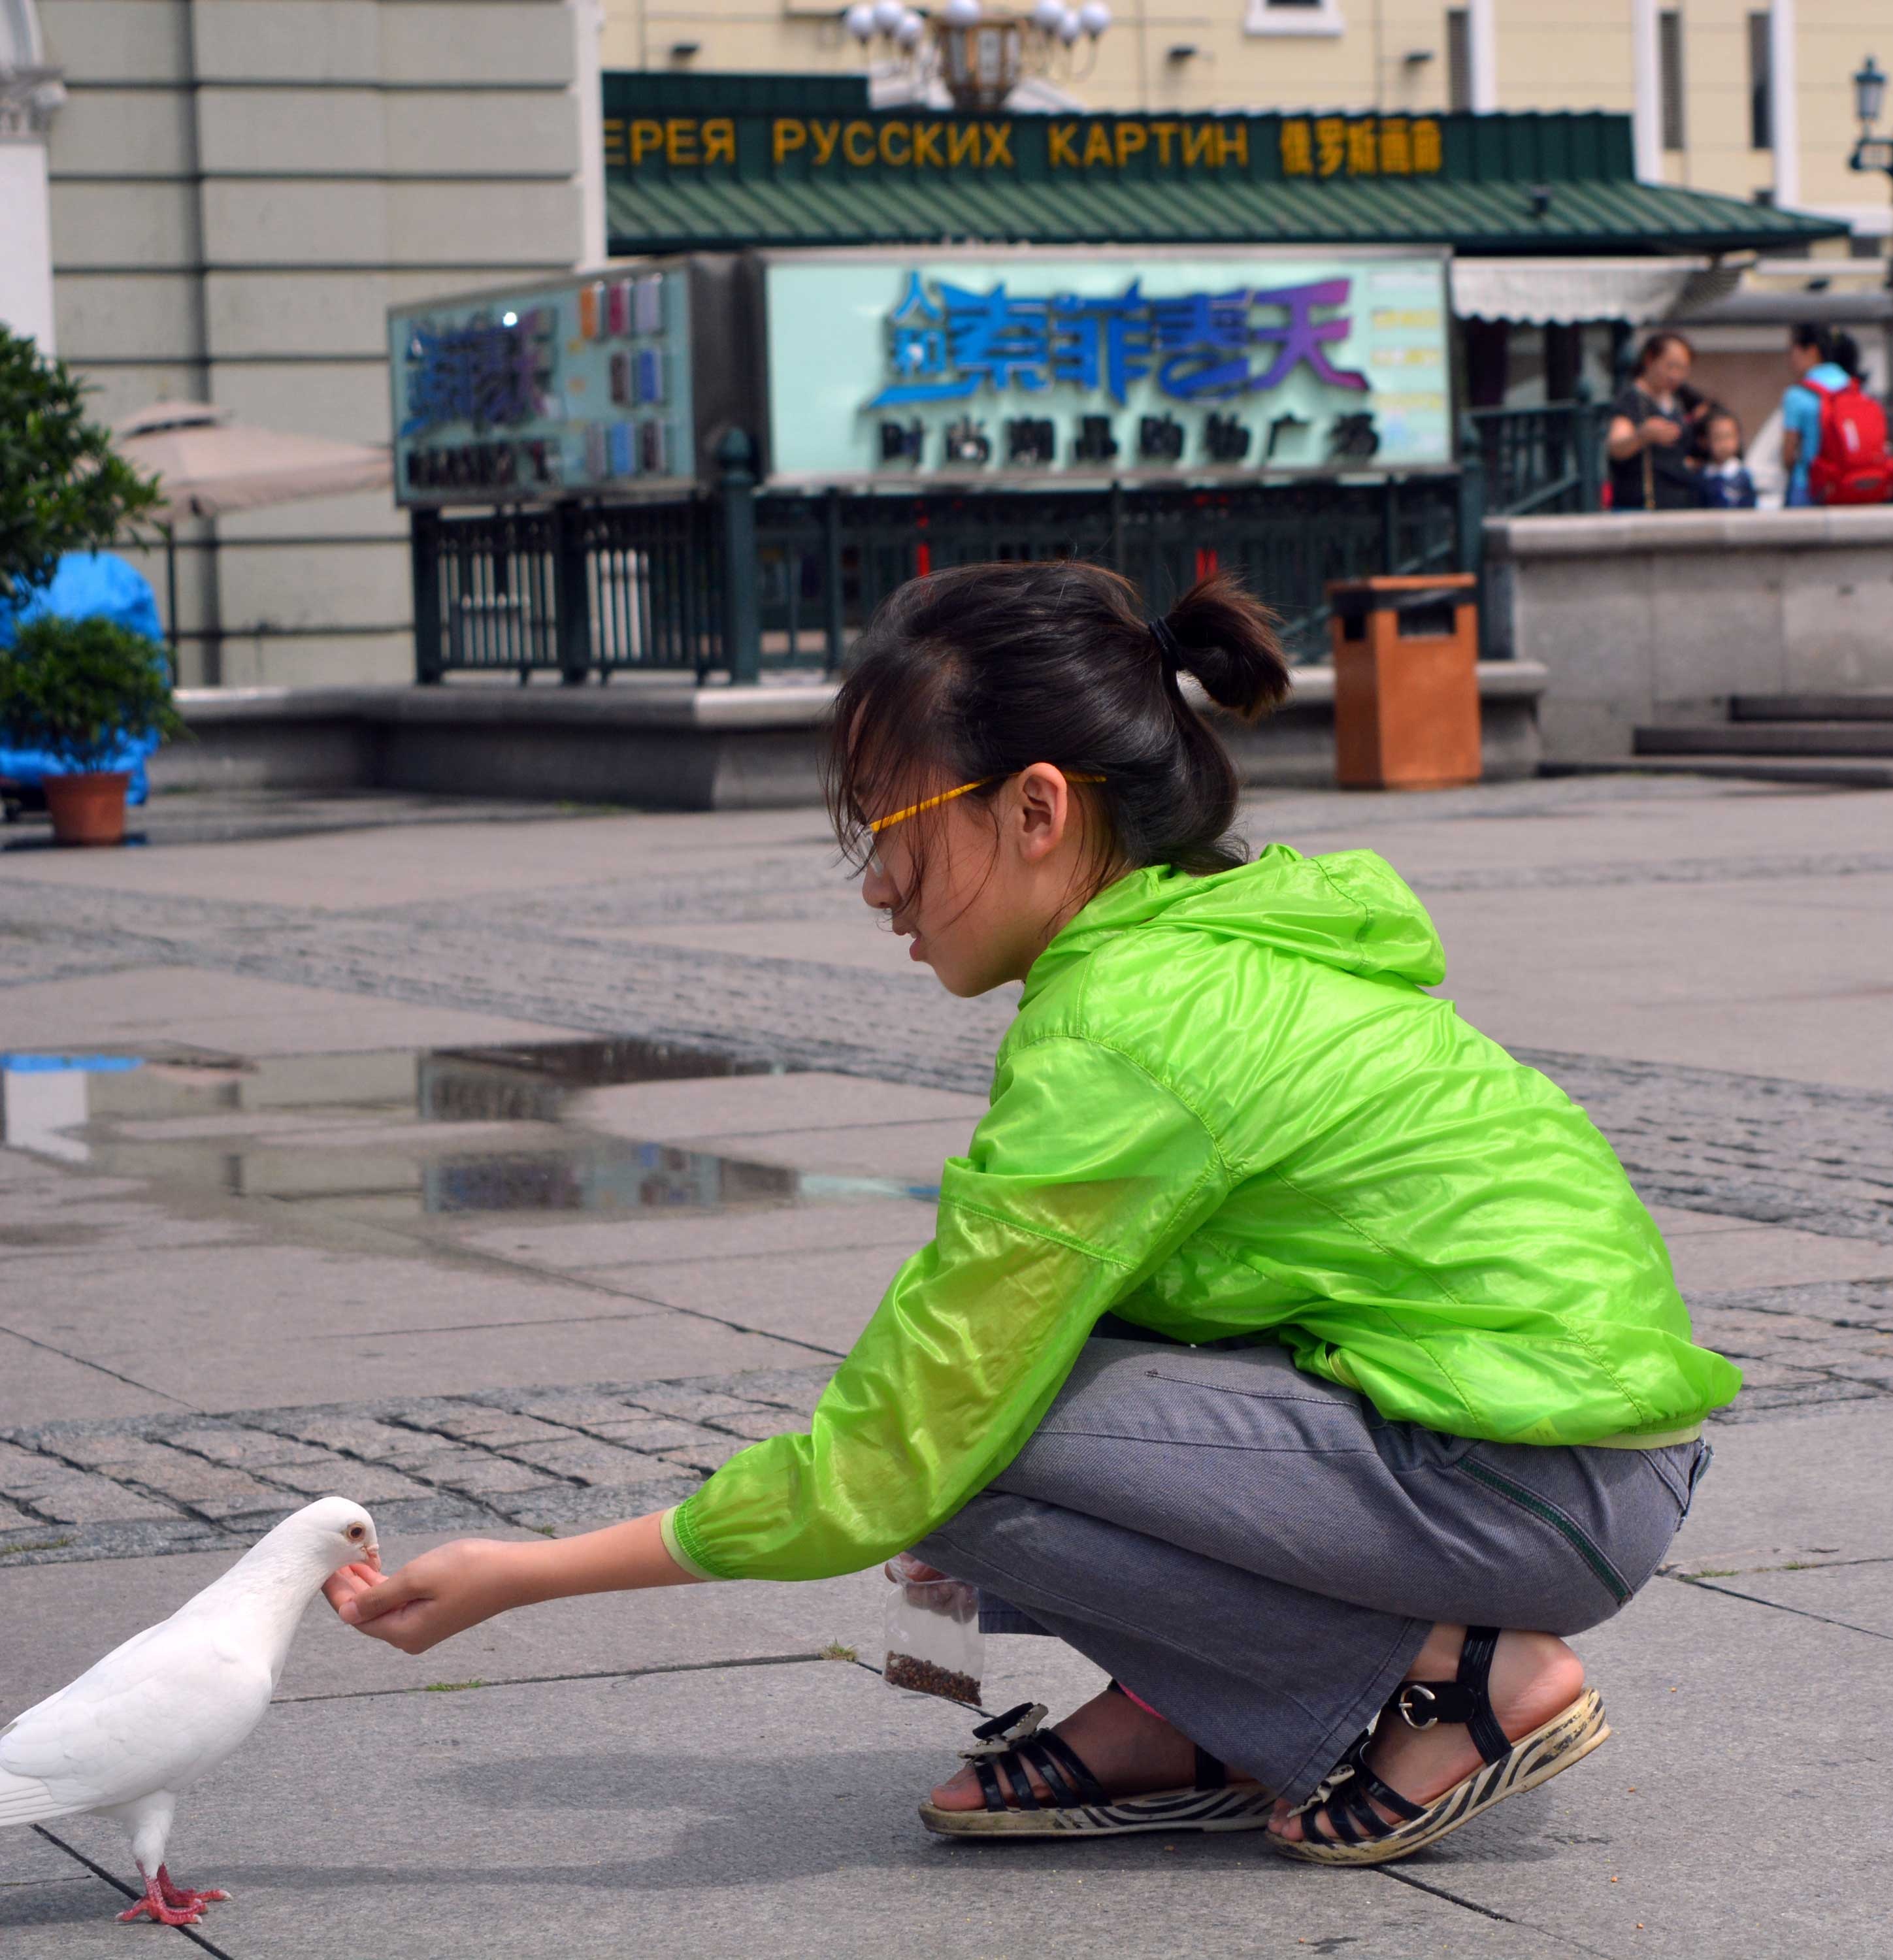
pedestrian, road, street, animal, love, color, child, kids, infrastructure, harmony, human positions